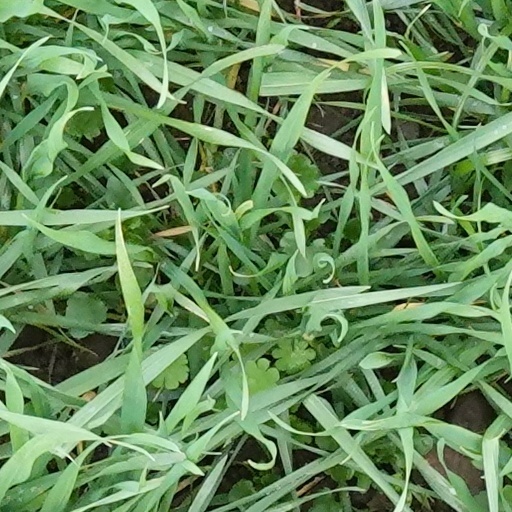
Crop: wheat